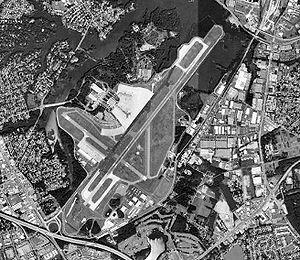
L'aéroport international de Norfolk, est un aéroport domestique et international desservant la ville de Norfolk, ville indépendante de Virginie. L'aéroport dessert la région de Hampton Roads, en particulier Virginia Beach et Williamsburg.